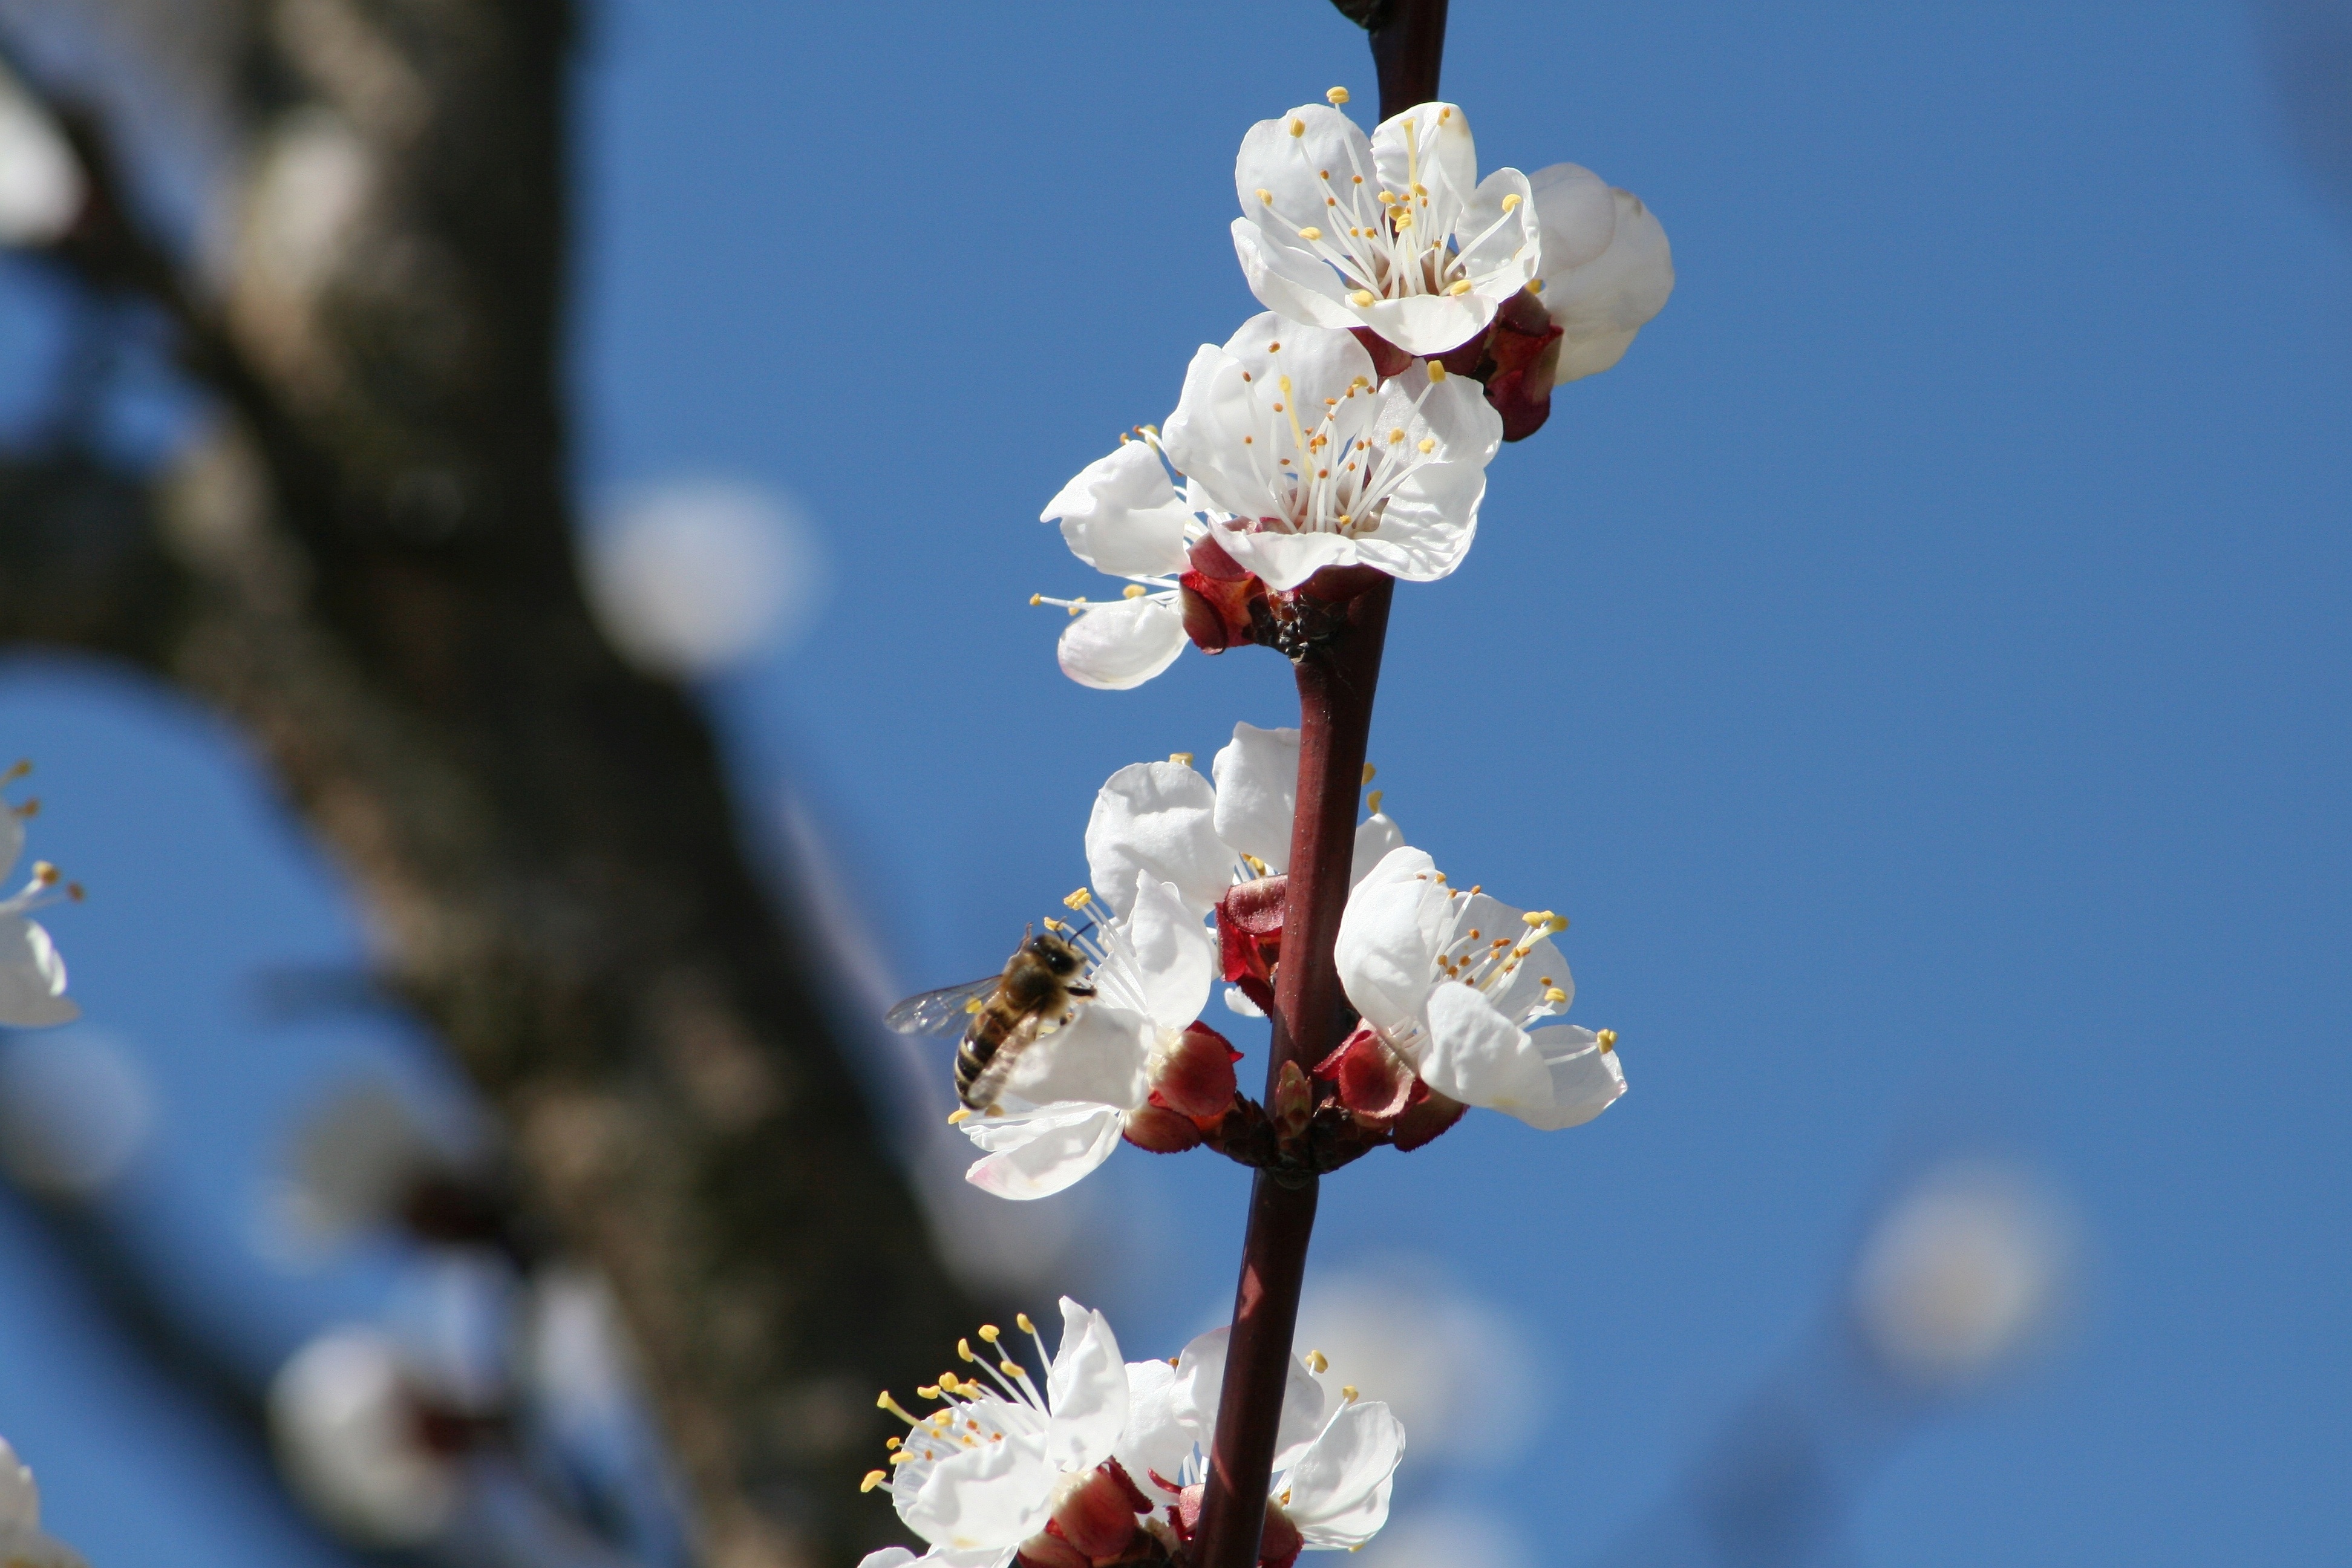
nature, branch, blossom, plant, fruit, flower, petal, bloom, food, spring, produce, garden, flora, cherry blossom, peach, sparrow, macro photography, peach blossom, flower buds, flower of logany friends